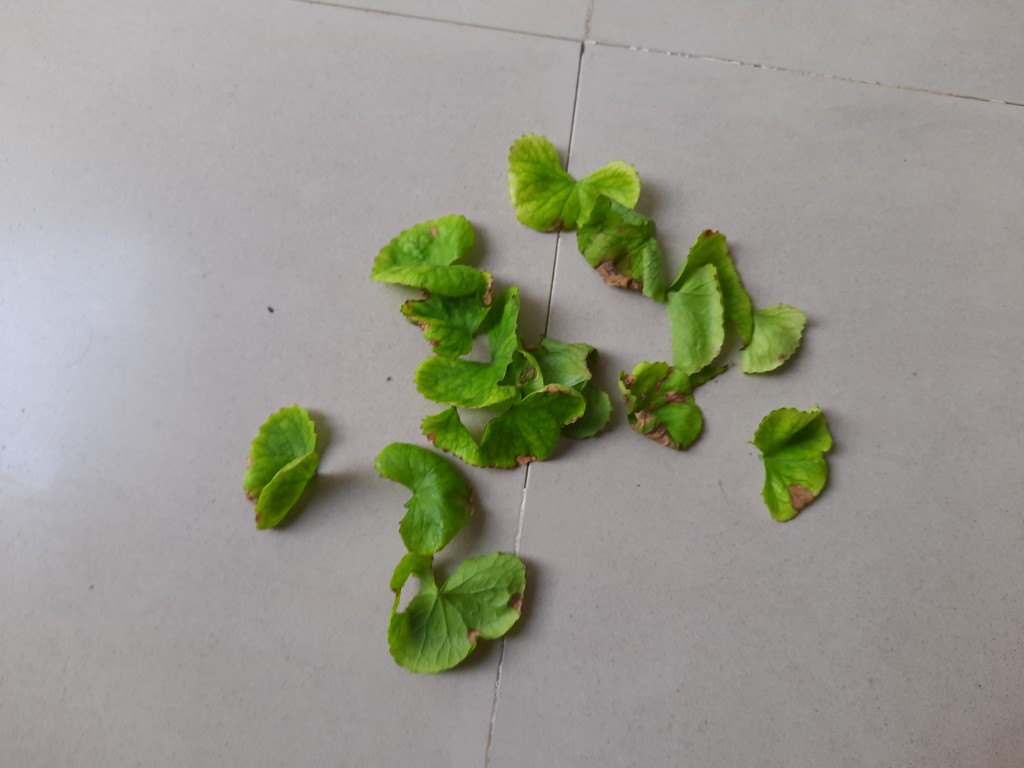
Label: Unhealthy